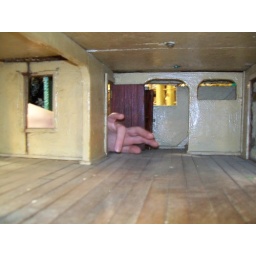
alice in wonderland stuck in the white rabbits house